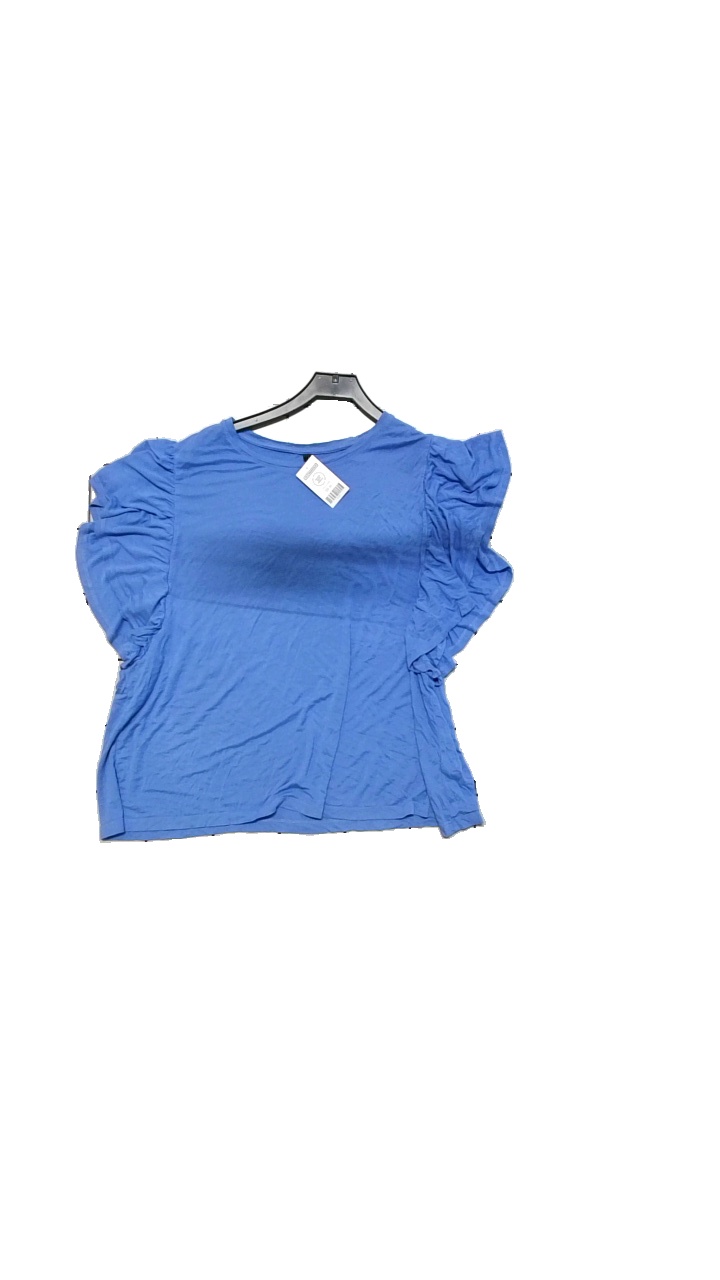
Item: Top (Ladies)
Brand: Xlnt
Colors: Blue
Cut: Regular
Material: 100% viscose
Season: All
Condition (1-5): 4
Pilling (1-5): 3
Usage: Reuse
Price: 50-100